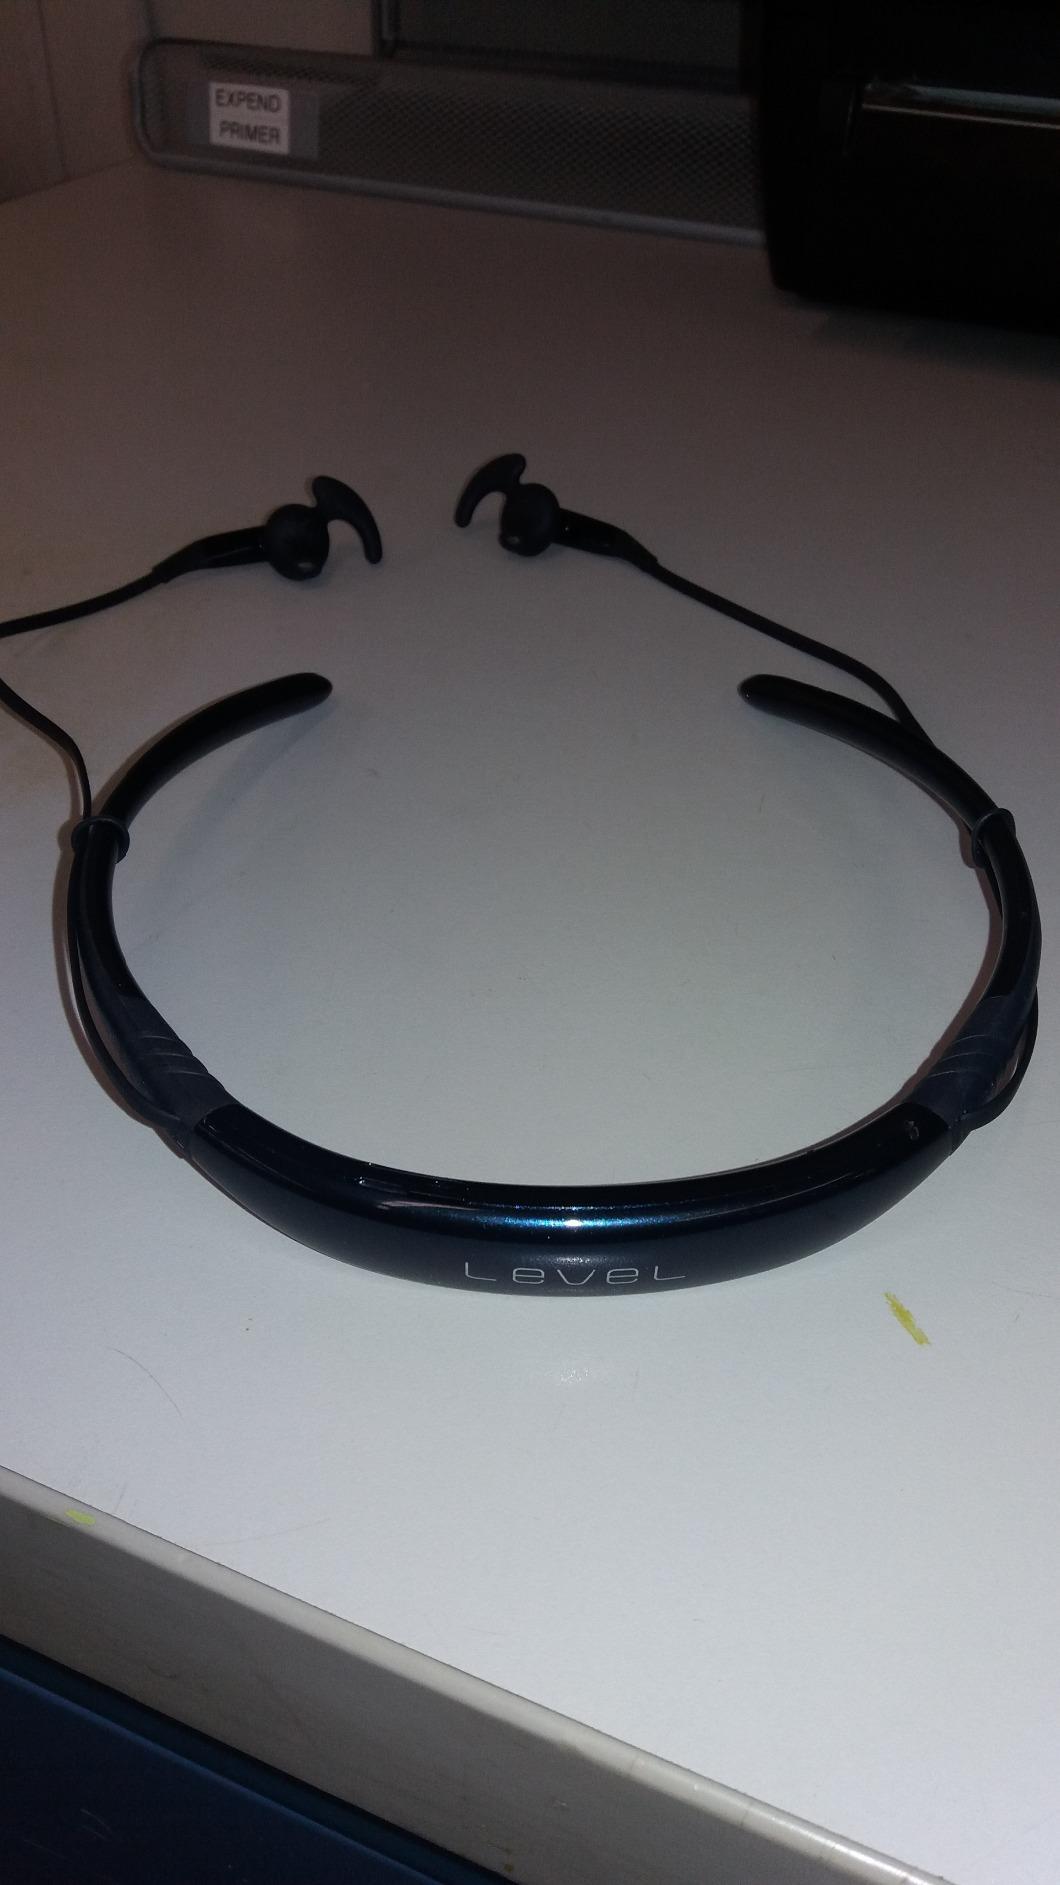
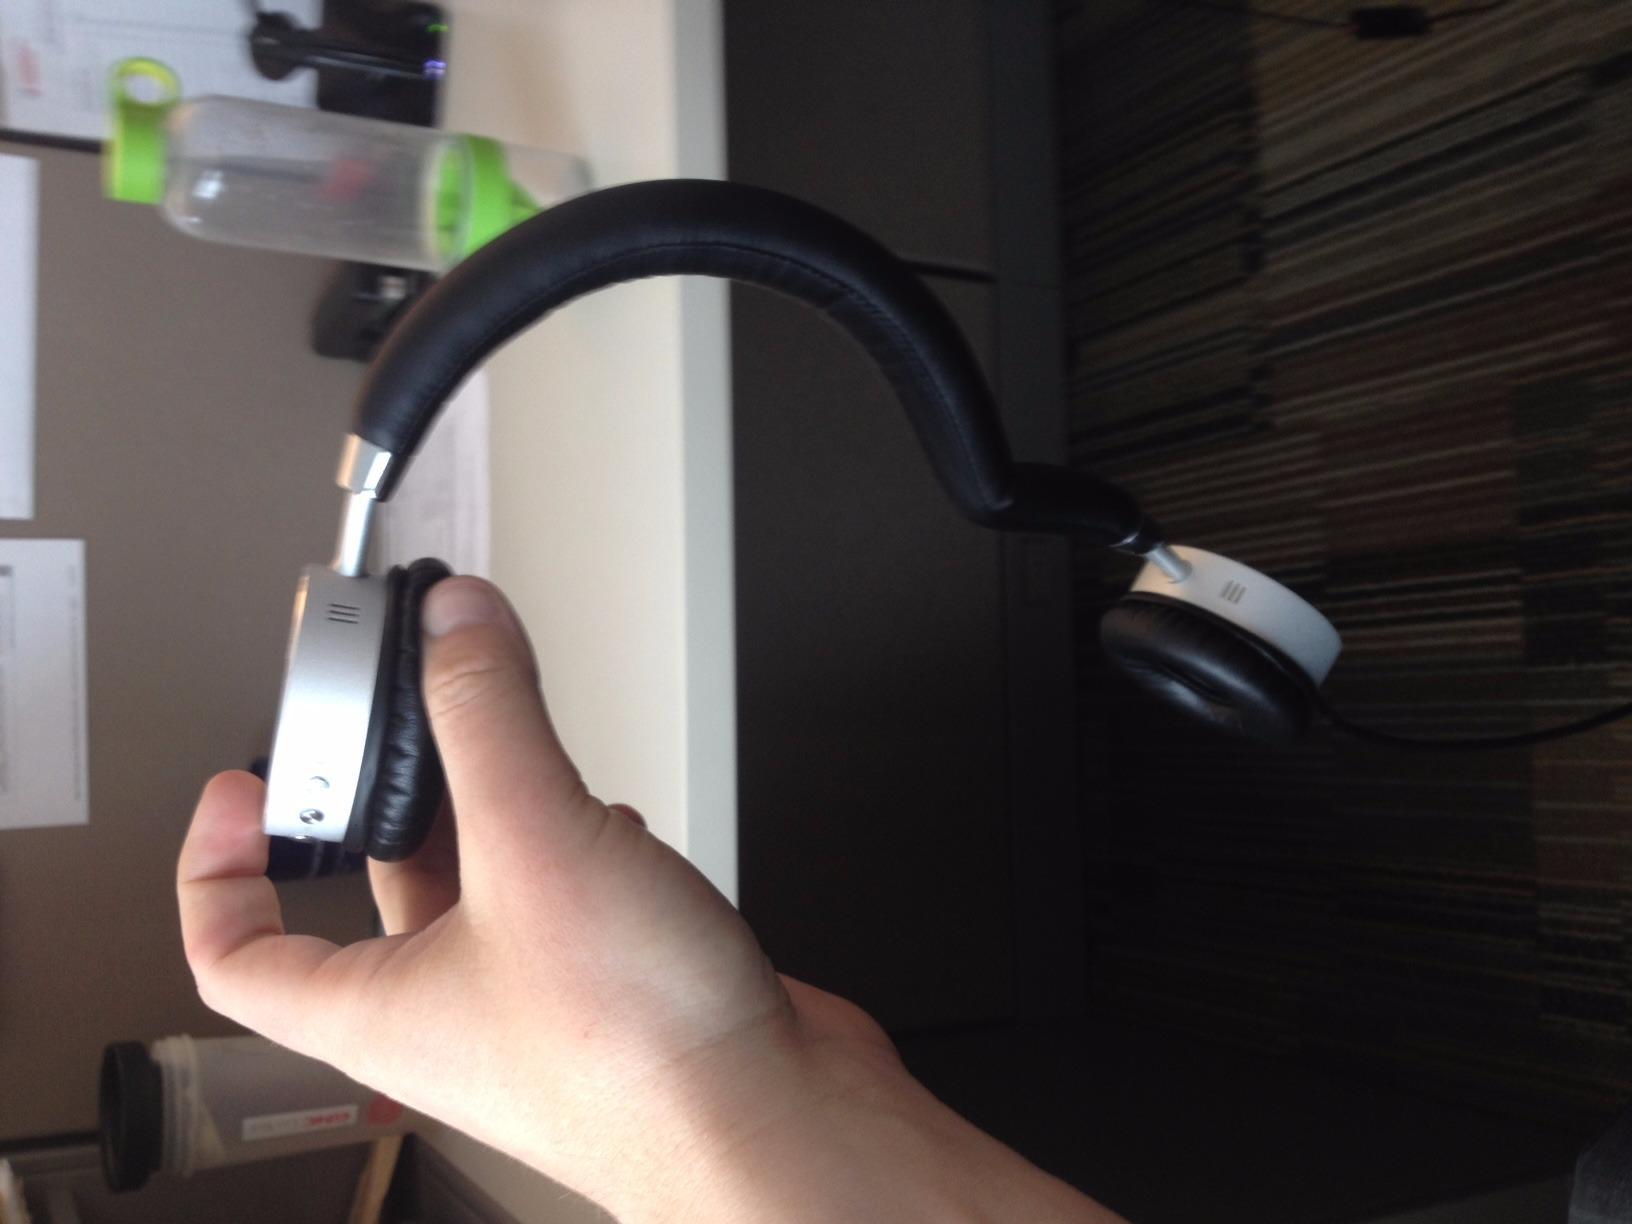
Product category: headphones
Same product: no